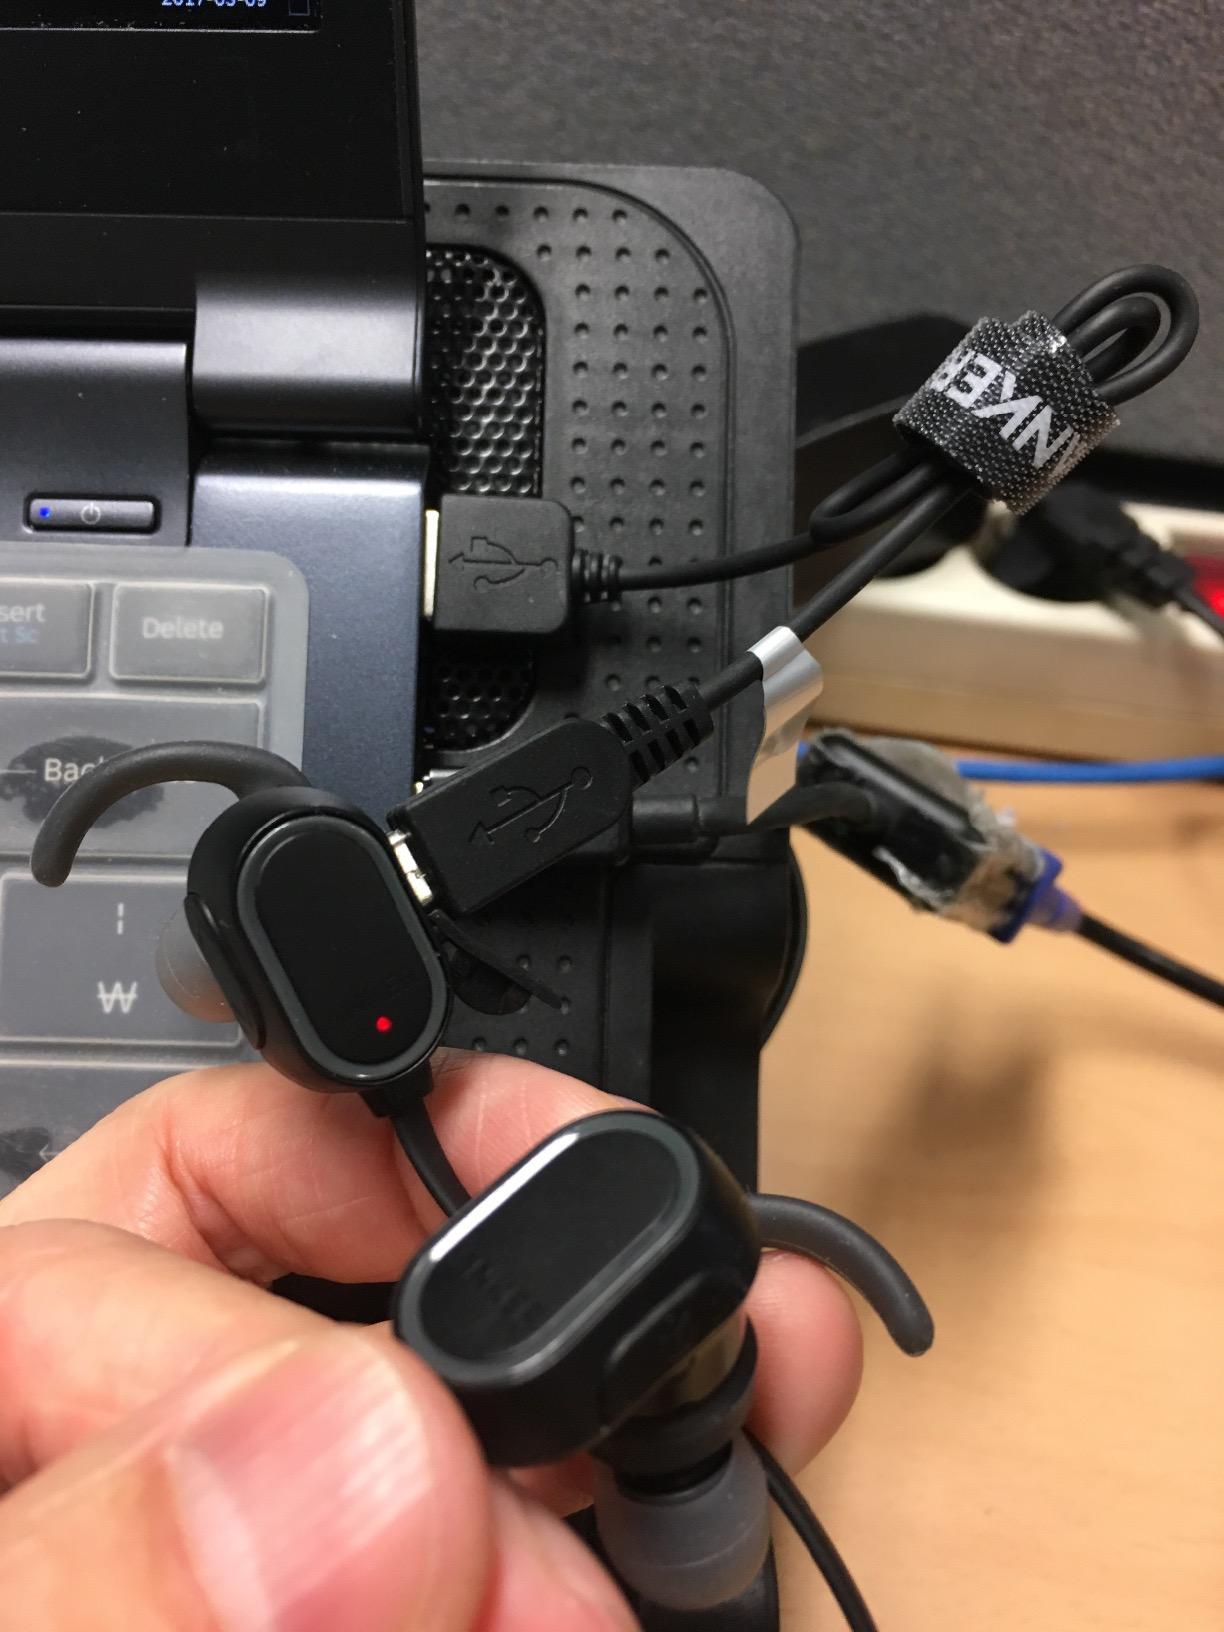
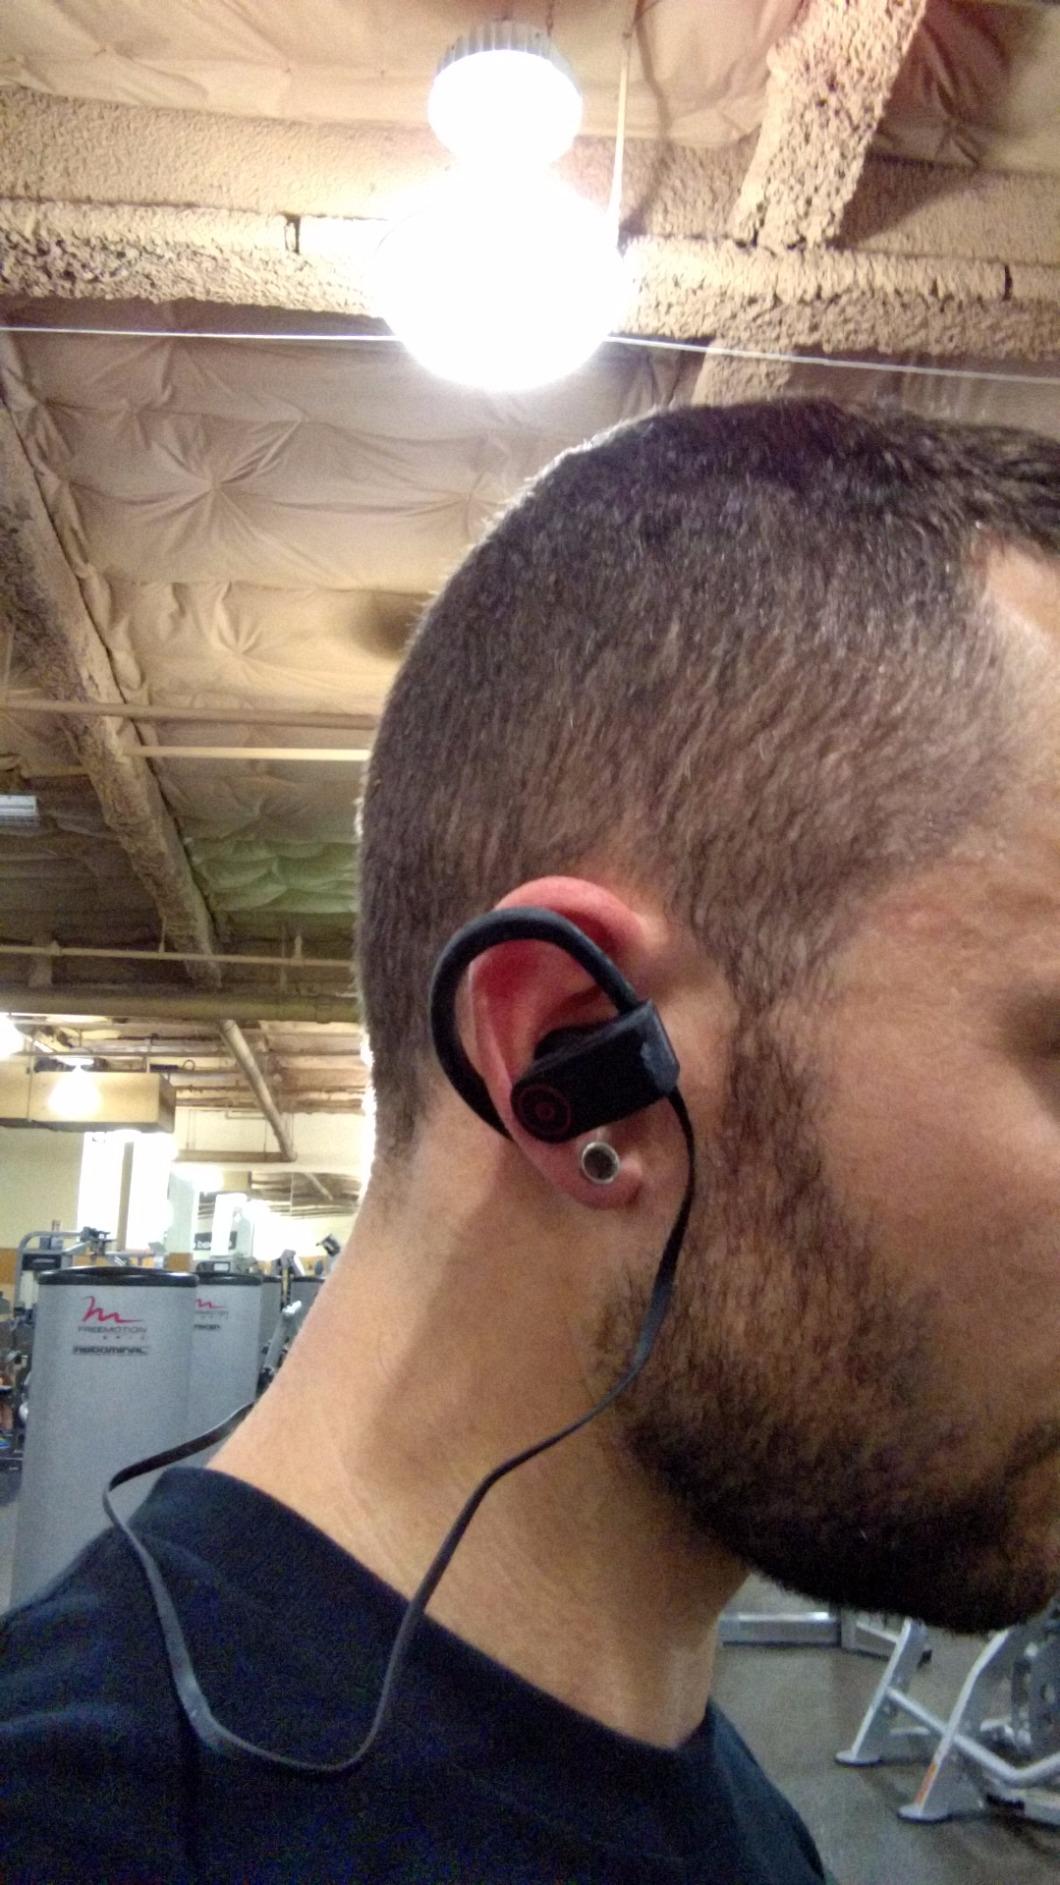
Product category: headphones
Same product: no